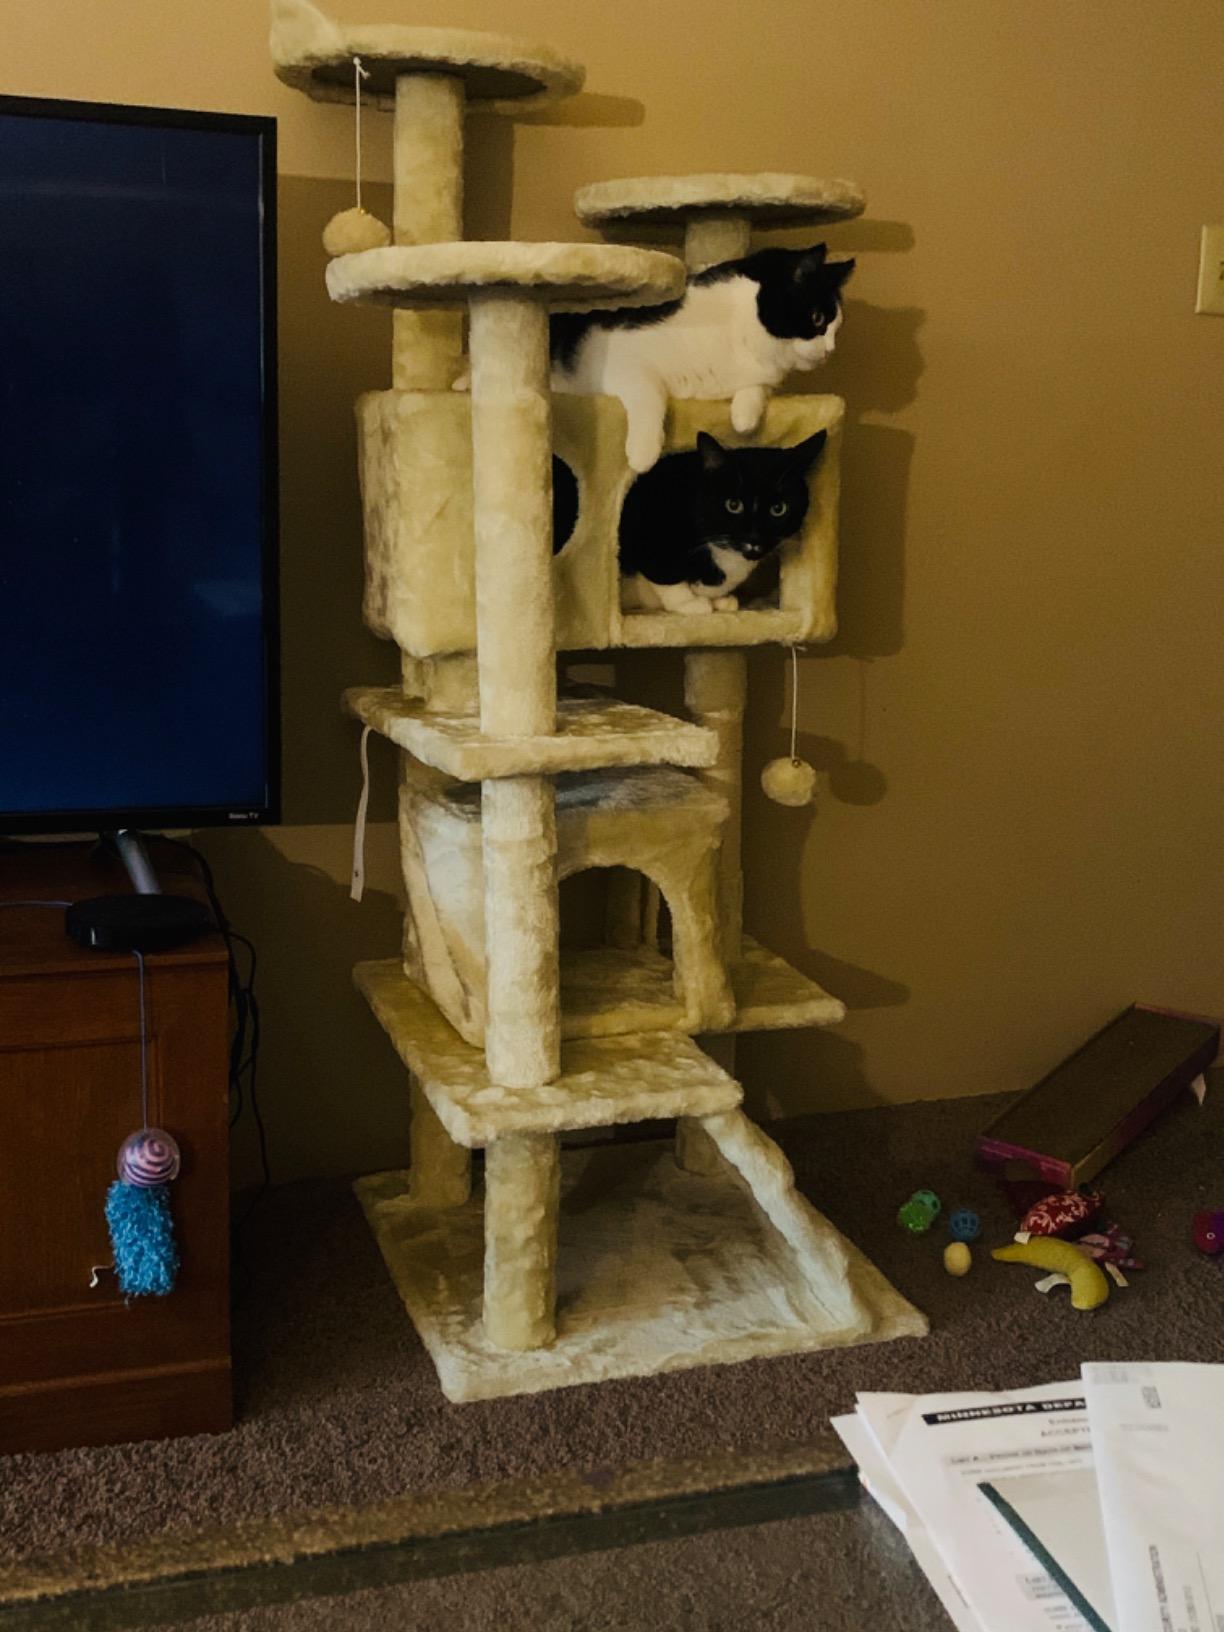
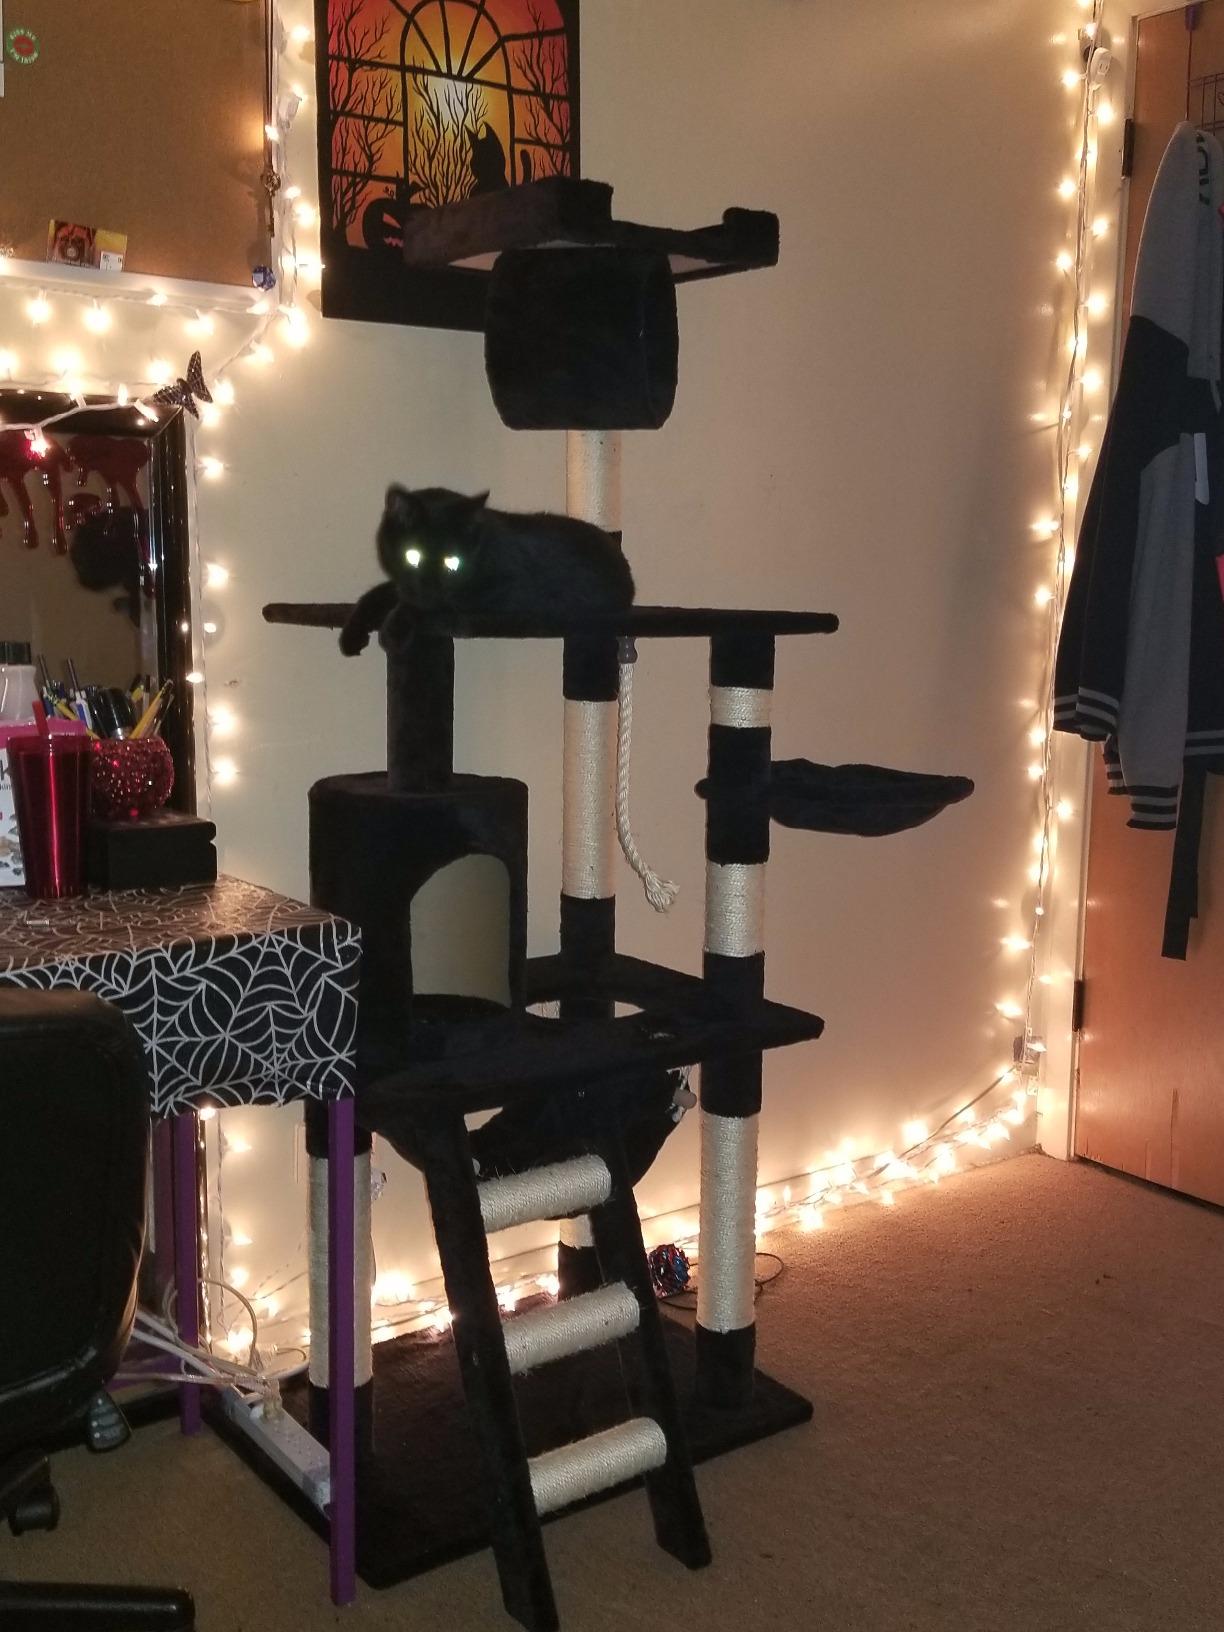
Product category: items_cat tree
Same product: no